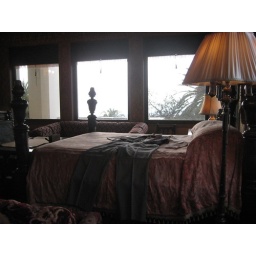
The bedroom in the guest house